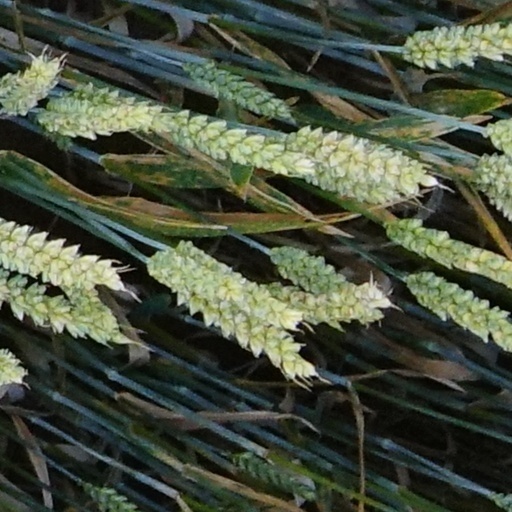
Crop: wheat